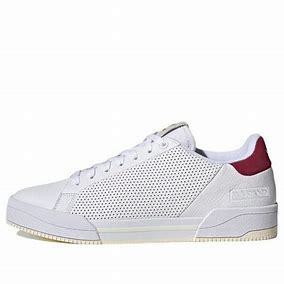
Brand: Adidas
Model: Court Tourino